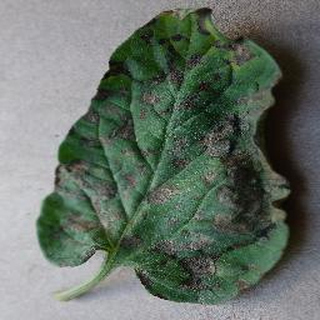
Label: tomato_early_blight